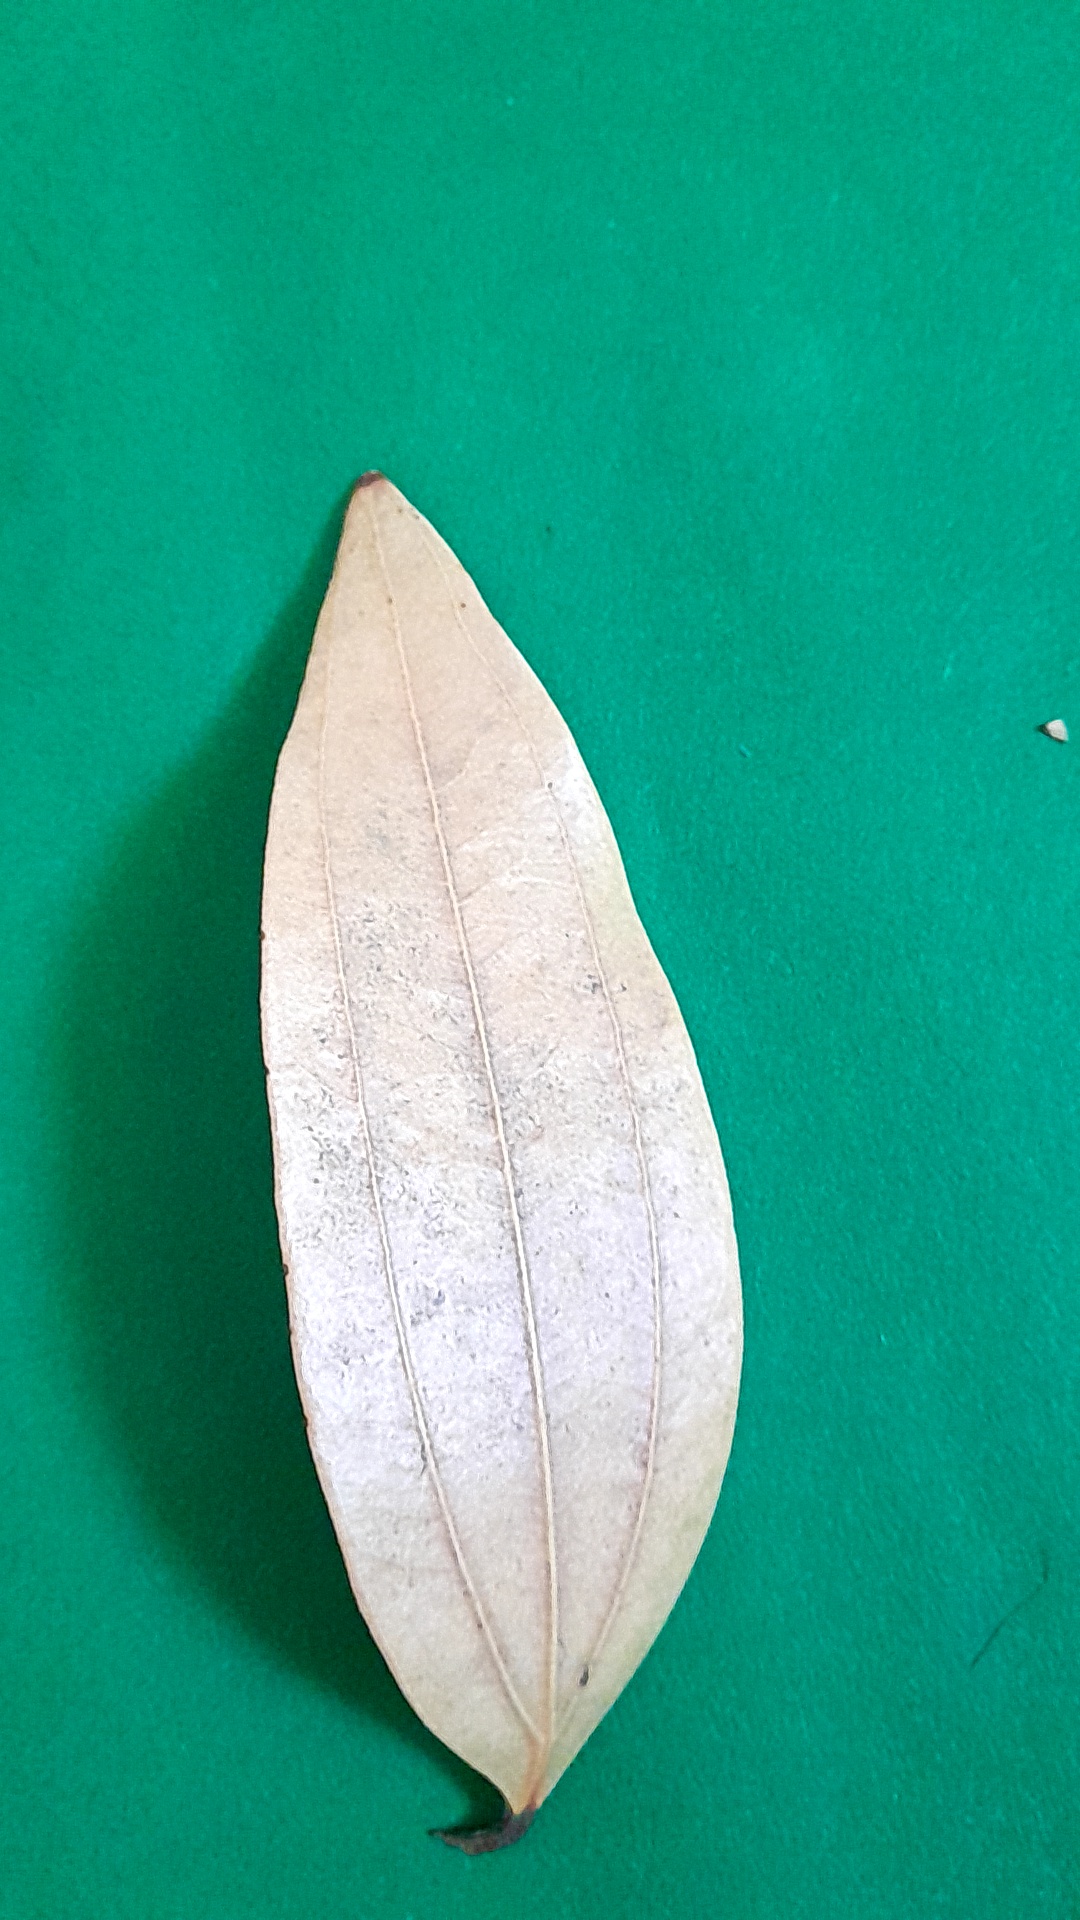
Label: Dry Leaf